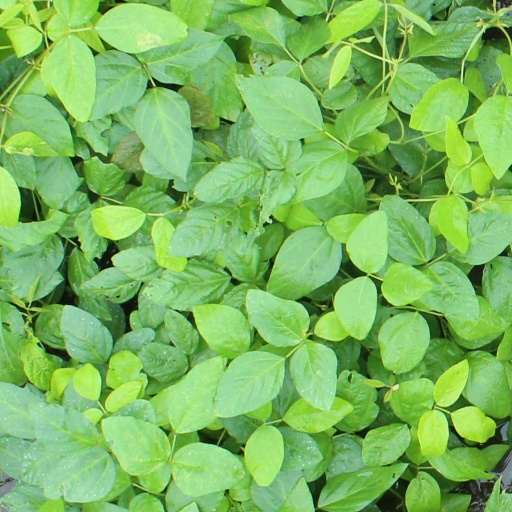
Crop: soybean